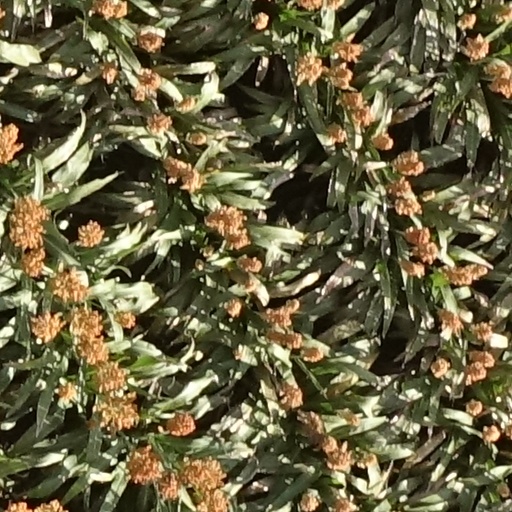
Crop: sorghum